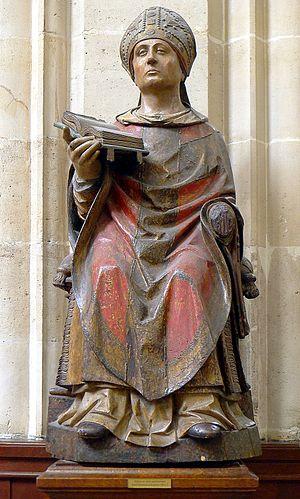
Eglise Saint-Germain l'Auxerrois (statue de saint Germain) - Paris Ier
Germain d'Auxerre ou Germain l’Auxerrois est un fonctionnaire de l'Empire romain et un religieux gaulois de l'Antiquité tardive, nommé 6ᵉ évêque d'Auxerre en 418.